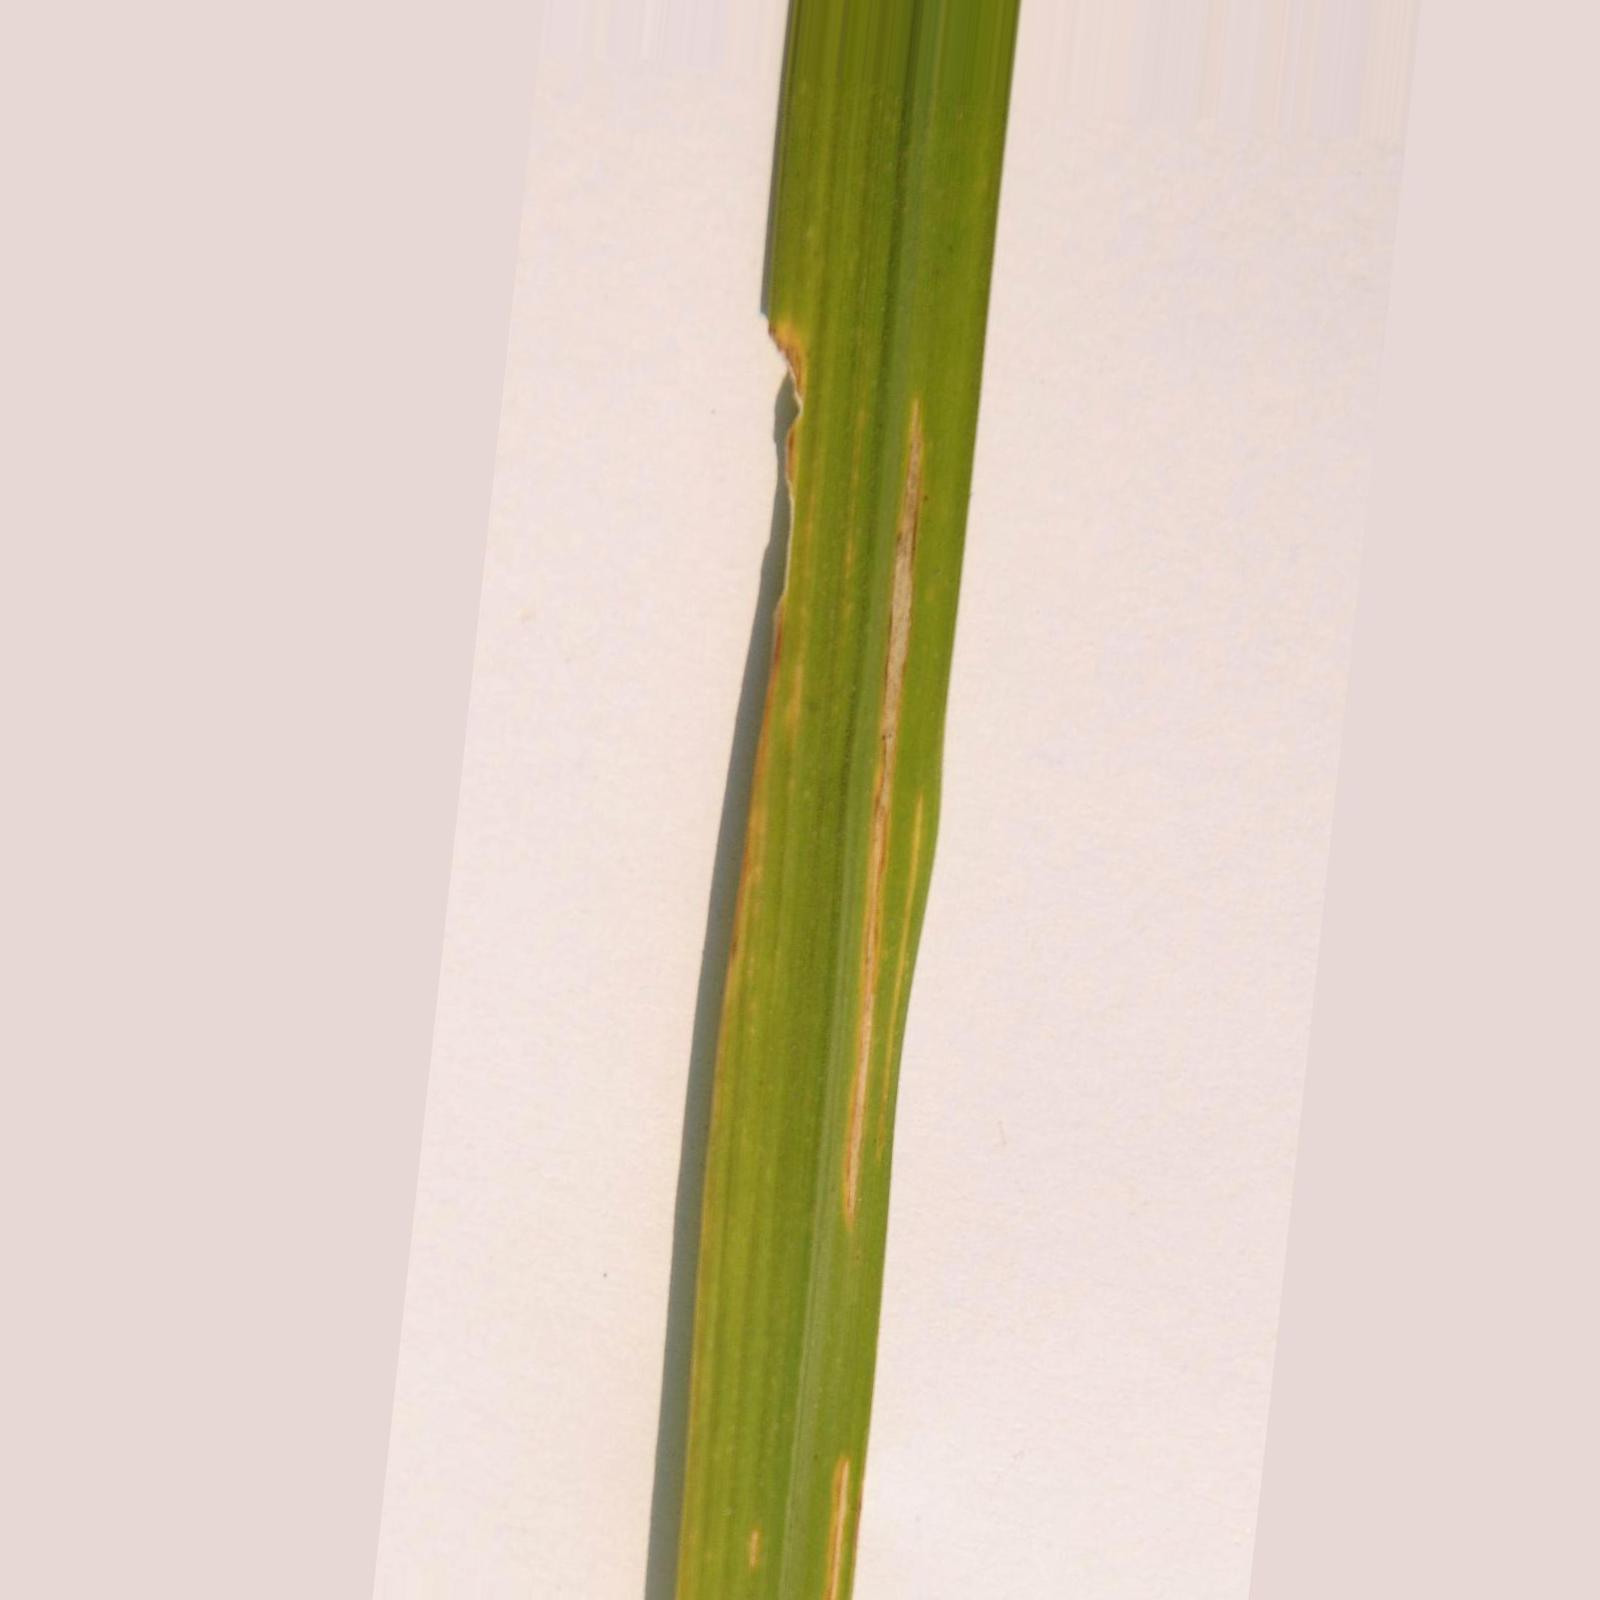
Nhãn: Bệnh Bạc lá (Bacterial leaf blight)